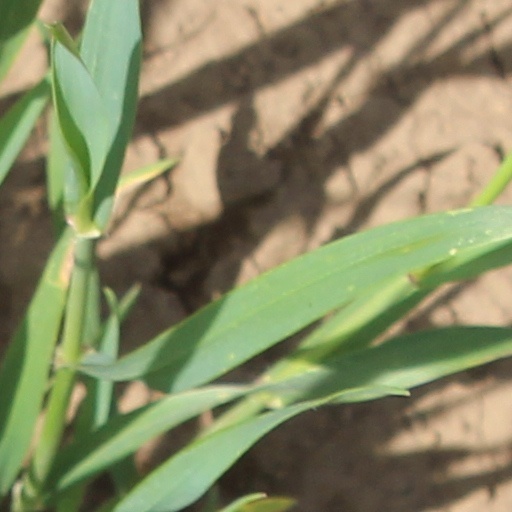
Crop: wheat